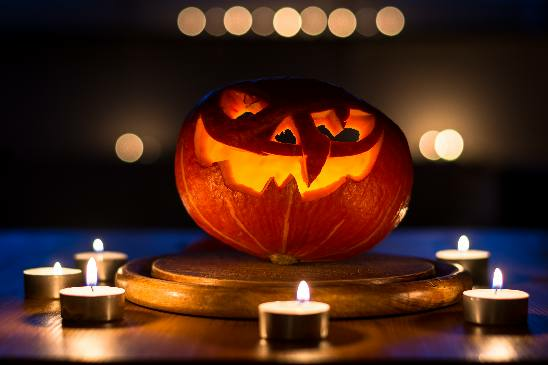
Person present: No